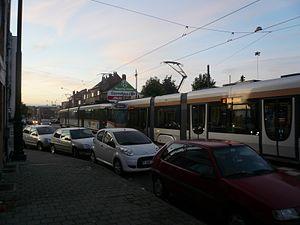
Tramway de Bruxelles - Le PCC 7912 sur la ligne 83 vers Montgomery croise la motrice 3069 sur la ligne 82 vers Berchem Station. (Autre photo)
La ligne 82 du tramway de Bruxelles est une ligne de tramway créée le 4 décembre 1993, qui relie Berchem Station et Drogenbos Château. Avant le 2 juillet 2007, elle reliait Berchem et le square Montgomery, elle fut ensuite modifiée vers son trajet actuel dans le cadre de la restructuration du réseau de la STIB.